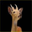
Label: deer